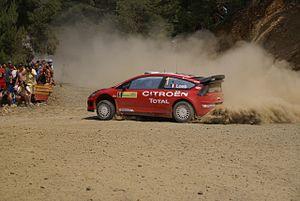
La saison 2007 est marquée par le retour de Citroën Sport en championnat du monde ainsi que celui de Sébastien Loeb au sein de l'équipe usine avec laquelle il débuta sa carrière internationale. C'est aussi le commencement d'une nouvelle ère avec le passage de témoin entre la Citroën Xsara WRC, désormais louée en mode client à des structures privées, et la Citroën C4 WRC qui lui succède. Exclusivement concentré sur son programme rallystique, Loeb s'adjuge un quatrième titre mondial, performance auparavant accomplie par les seuls Finlandais Juha Kankkunen et Tommi Mäkinen, mais échoue avec son coéquipier Dani Sordo dans la course au sacre Constructeurs remportée une nouvelle fois par Ford. Cette année-là est enfin le théâtre de ses dernières passes d'armes avec Marcus Grönholm, dont il admettra bien plus tard, au moment de prendre sa retraite à son tour, qu'il était l'adversaire le plus doué qu'il ait eu à affronter.